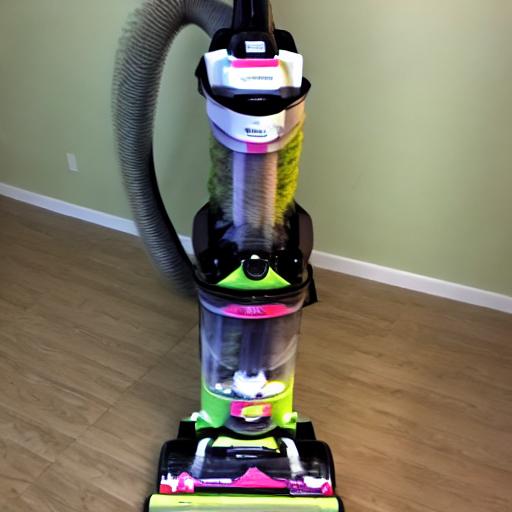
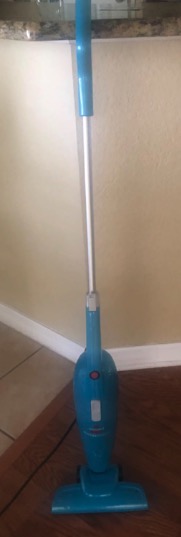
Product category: items_vacuum
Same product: no